Robin Blackburn

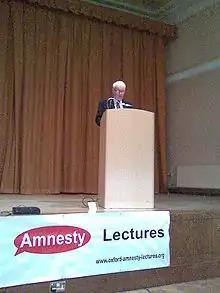
Blackburn in 2010

Robin Blackburn (born 1940) is a British historian, a former editor of "New Left Review" (1983–1999), and emeritus professor in the department of sociology at Essex University.